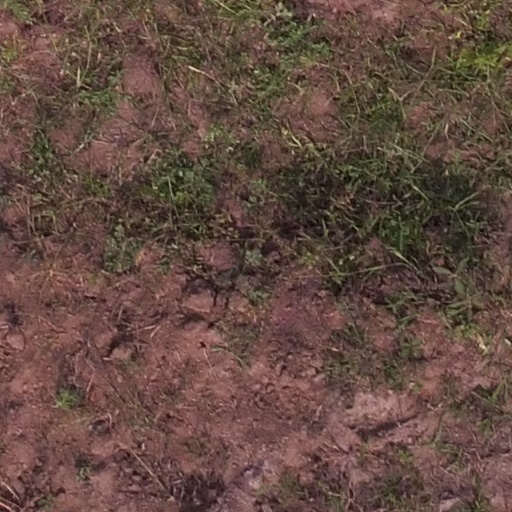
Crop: maize; corn